Yeshivat HaKotel

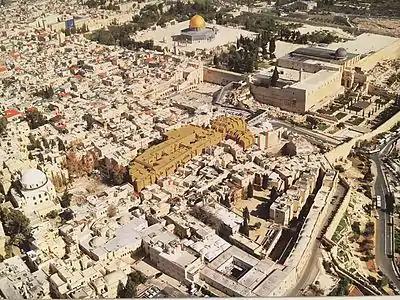
Yeshivat Hakotel building in the Old City of Jerusalem

In the early 1980s the yeshiva moved to its current location. While the foundation was being dug, an archaeological site was discovered, now known as the Herodian Quarter. This significantly delayed the building's construction while archaeological excavations were completed so the building was not dedicated until the middle of the 1980s. It now covers the largest area of any building in the Jewish Quarter. The dormitories are designed to house 350 students.